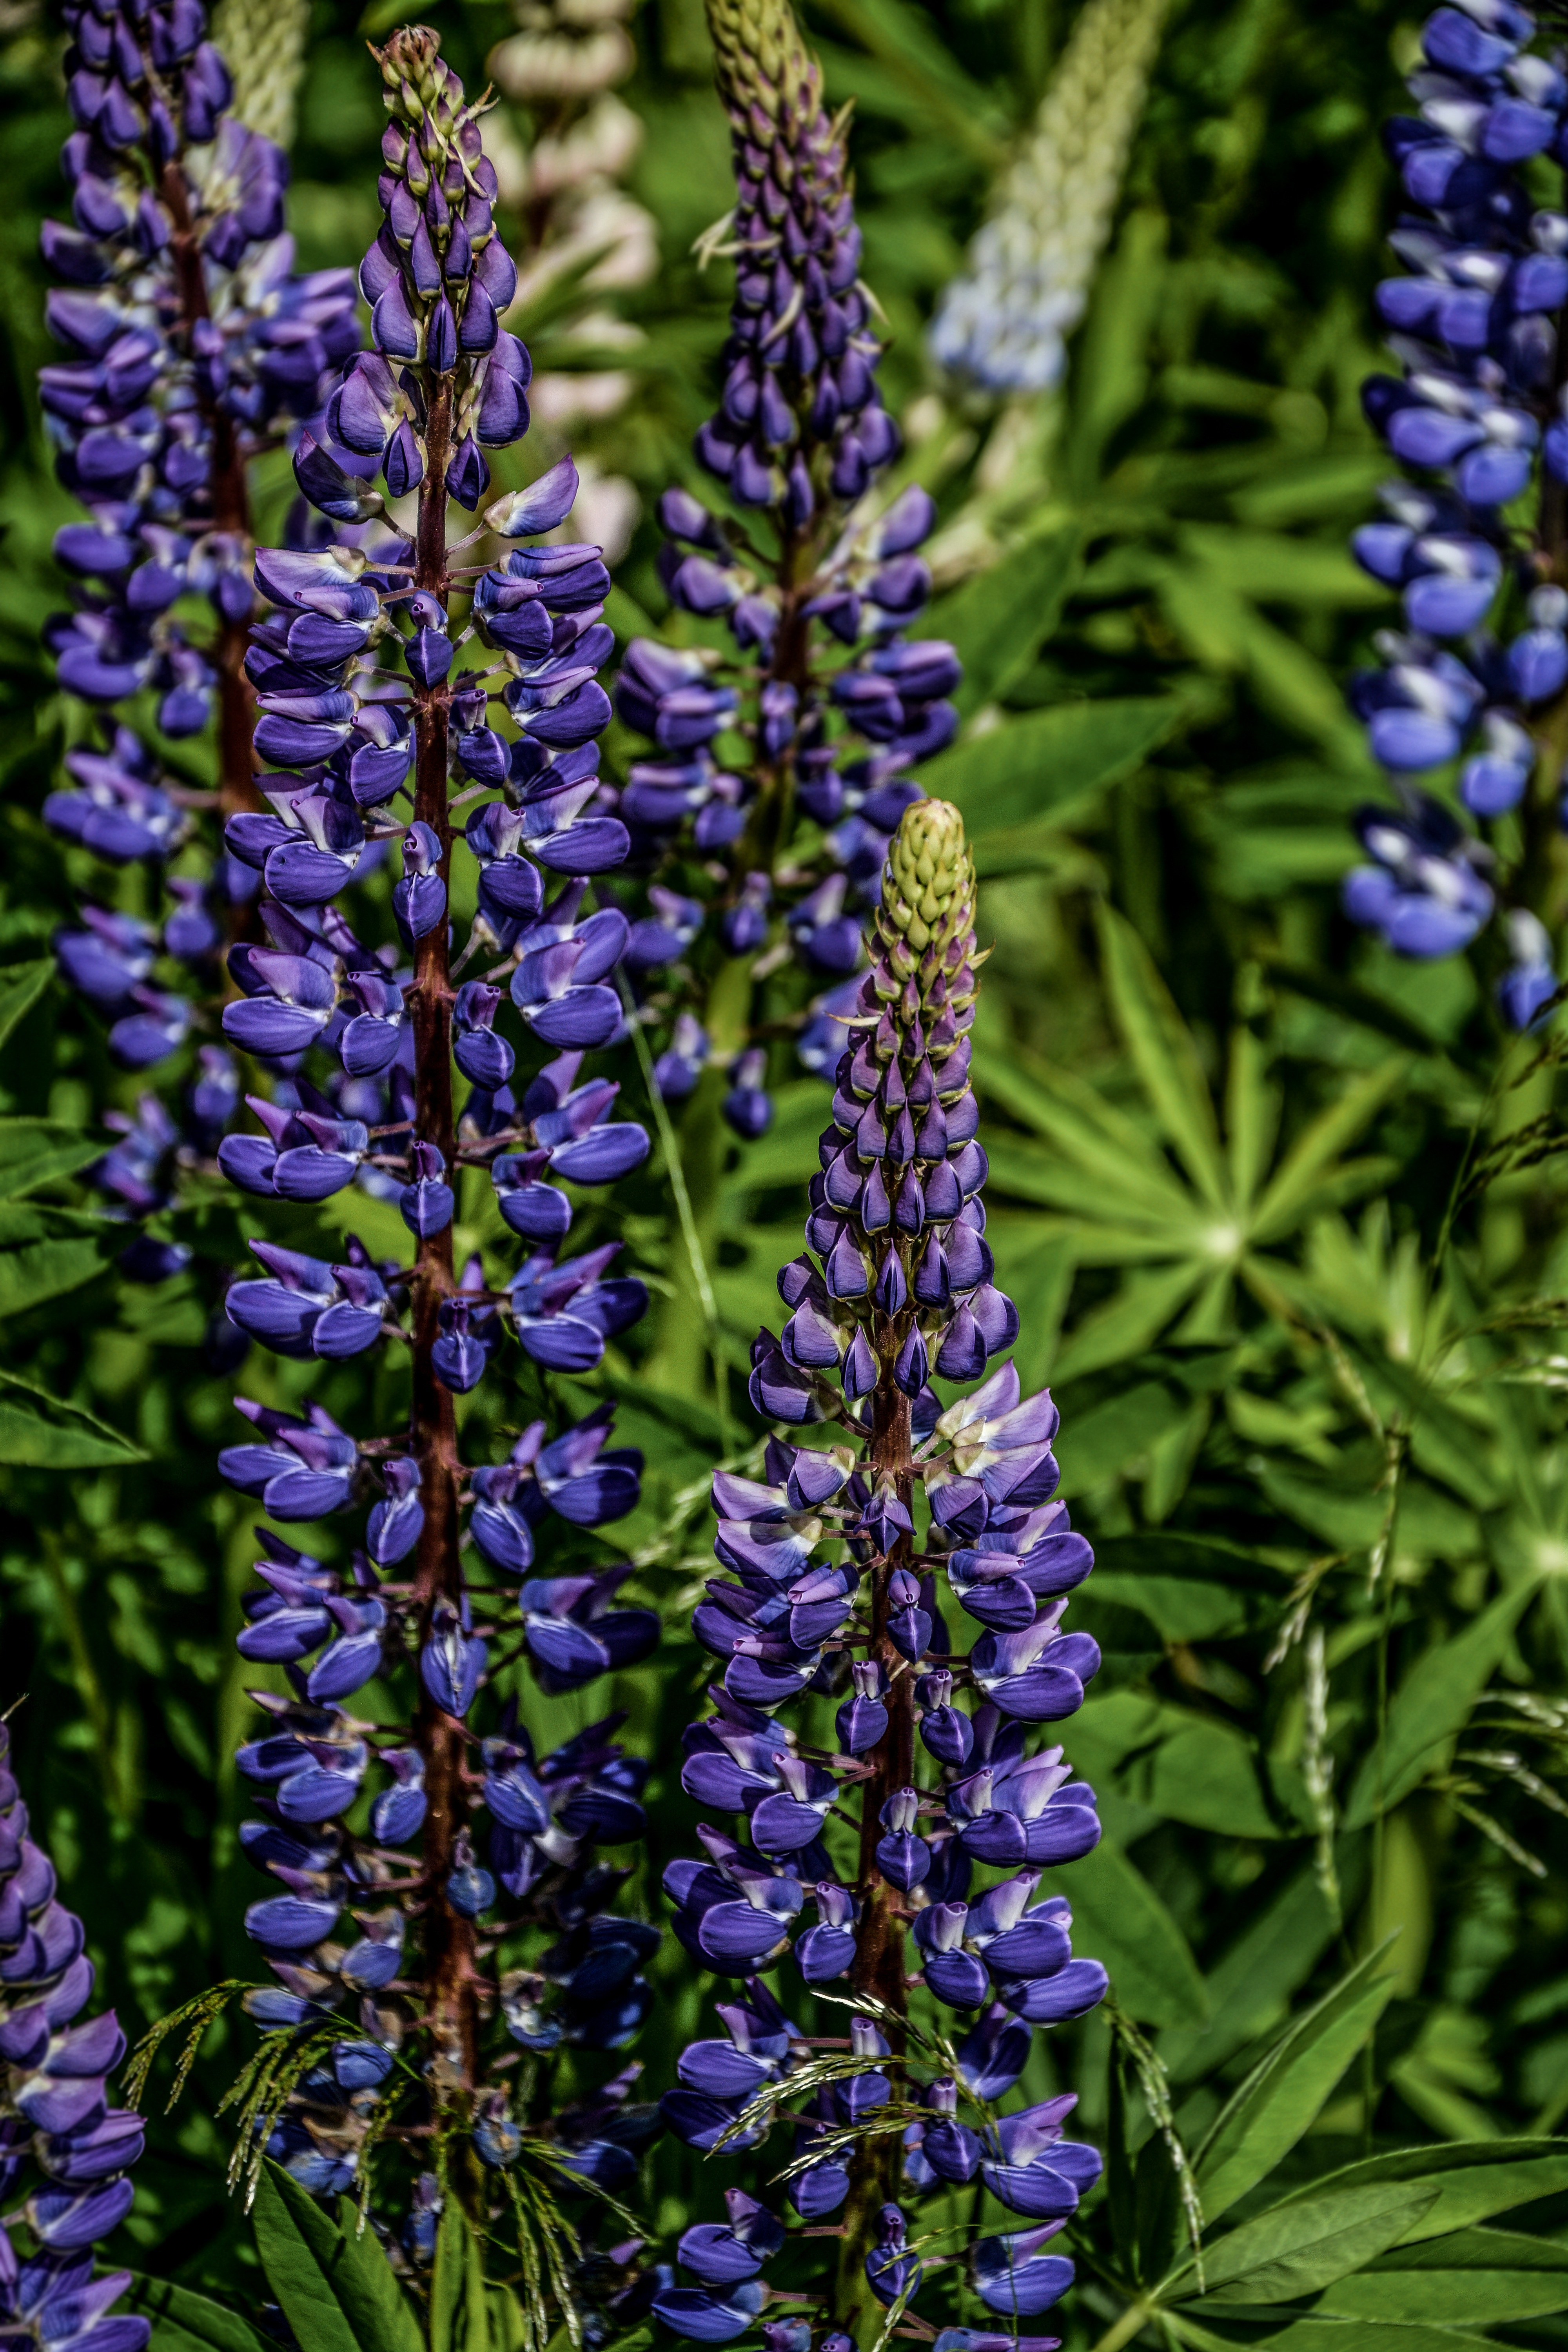
nature, blossom, plant, flower, purple, summer, floral, wild, herb, botany, blooming, colorful, flora, wildflower, outdoors, lupine, digitalis, lupin, flowering plant, land plant, english lavender, hyssopus, foxtail lily